Igor Jovićević

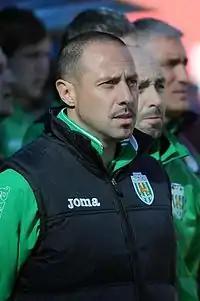
Jovićević managing Karpaty Lviv in 2014

In 2010, Jovićević was named the transfer director of Karpaty Lviv. In the 2012–13 season, he managed the U21 squad, and in the 2013–14 season, he led the U19 squad. Following the dismissal of Oleksandr Sevidov in the summer of 2014, he was appointed, initially as caretaker manager, of the senior squad of the club, while in 2015, he was named the head coach.